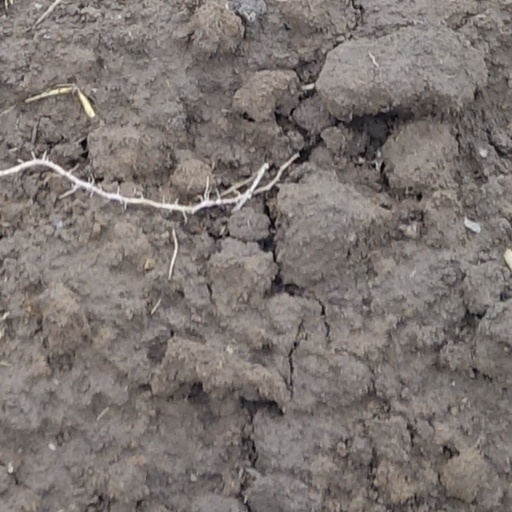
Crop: wheat